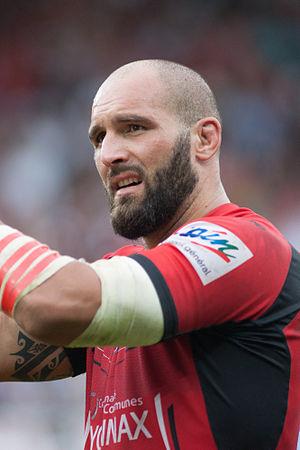
Valentin Niculae Ursache, né le 12 août 1985 à Târgu Neamț, est un joueur de rugby à XV évoluant au poste de deuxième ligne au sein de l'US Oyonnax Rugby. Il a joué dans le championnat roumain avec l'équipe de Bucarest.